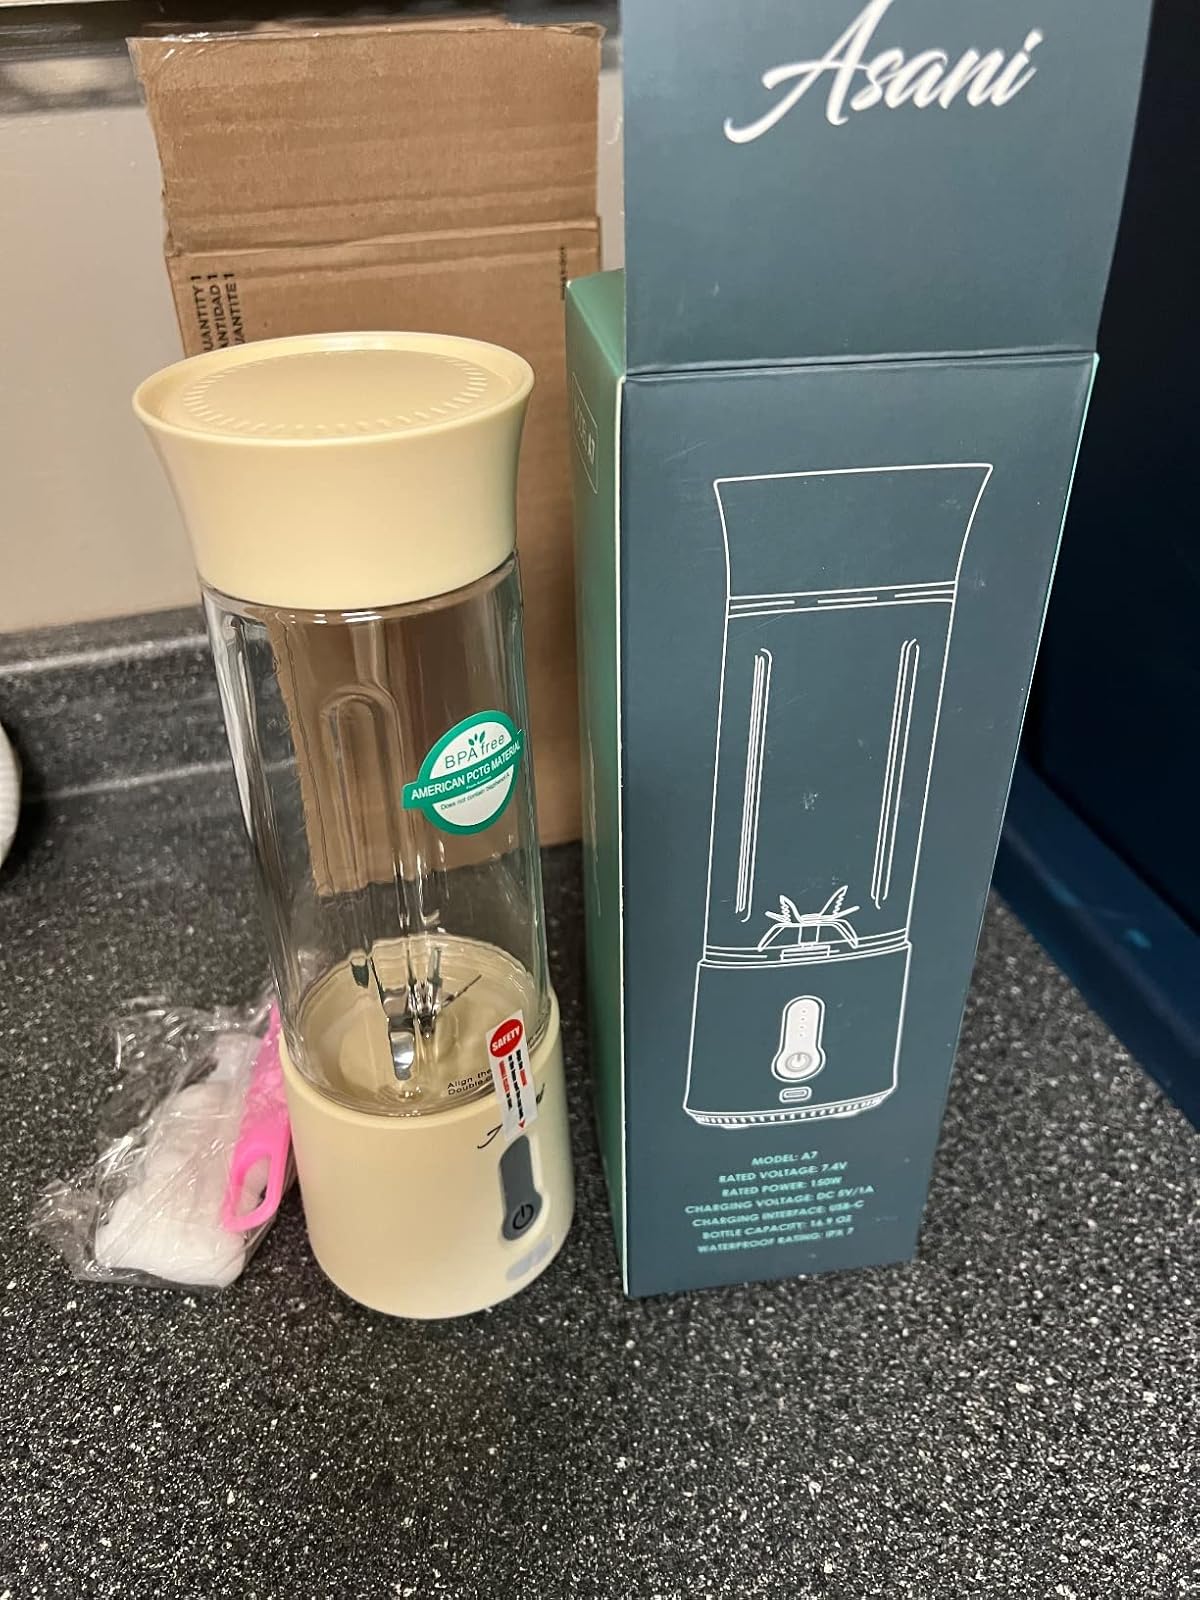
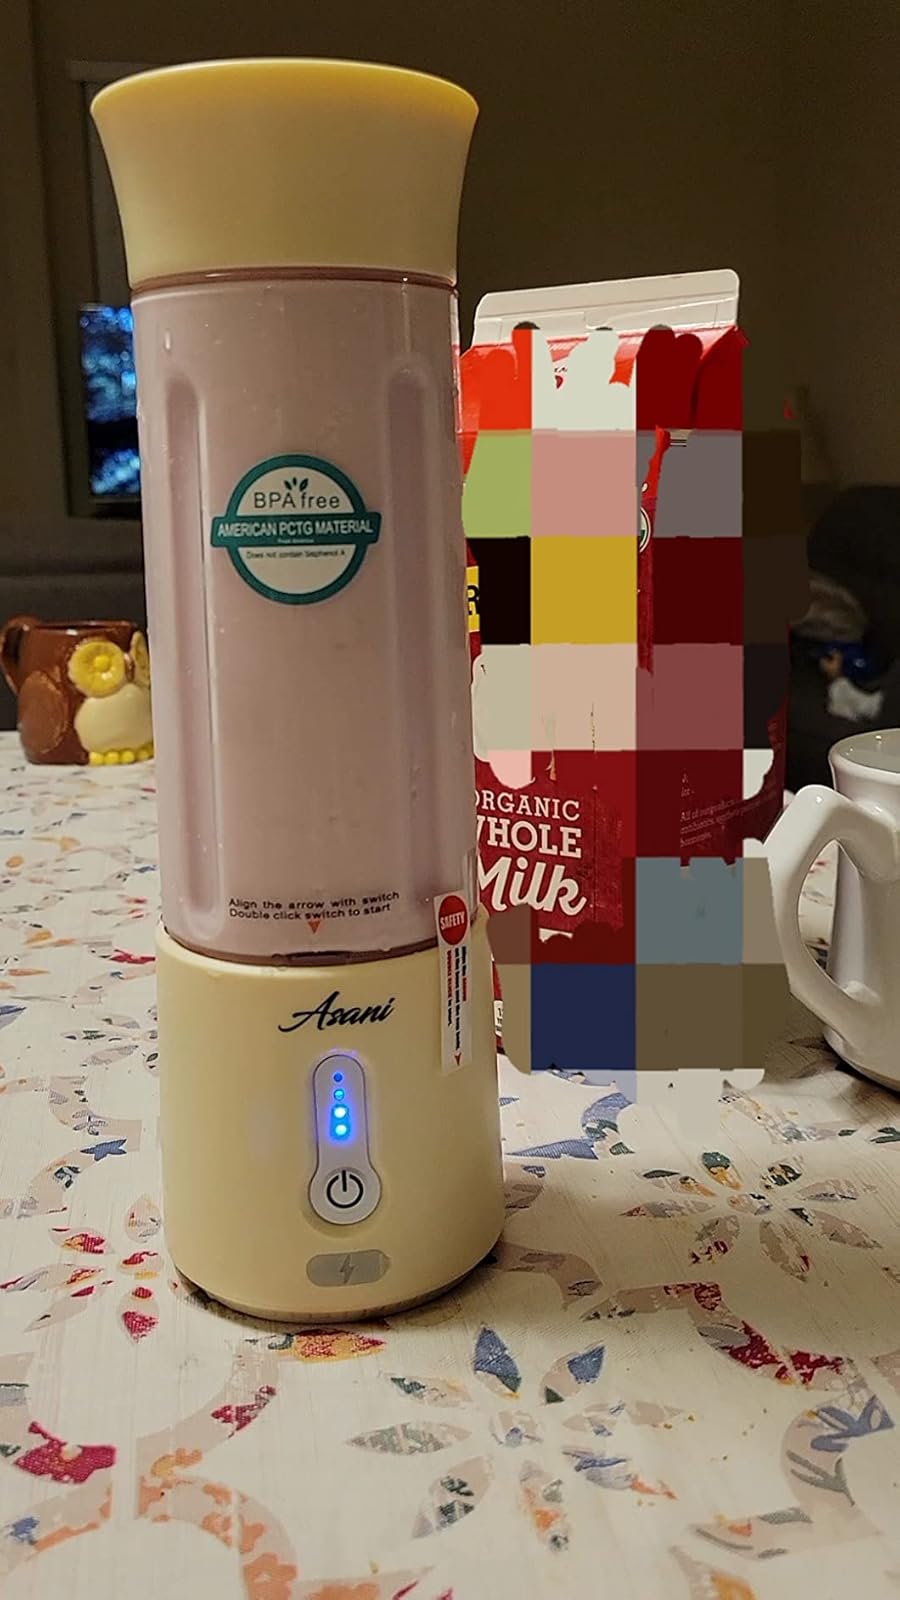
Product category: items_blender
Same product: yes